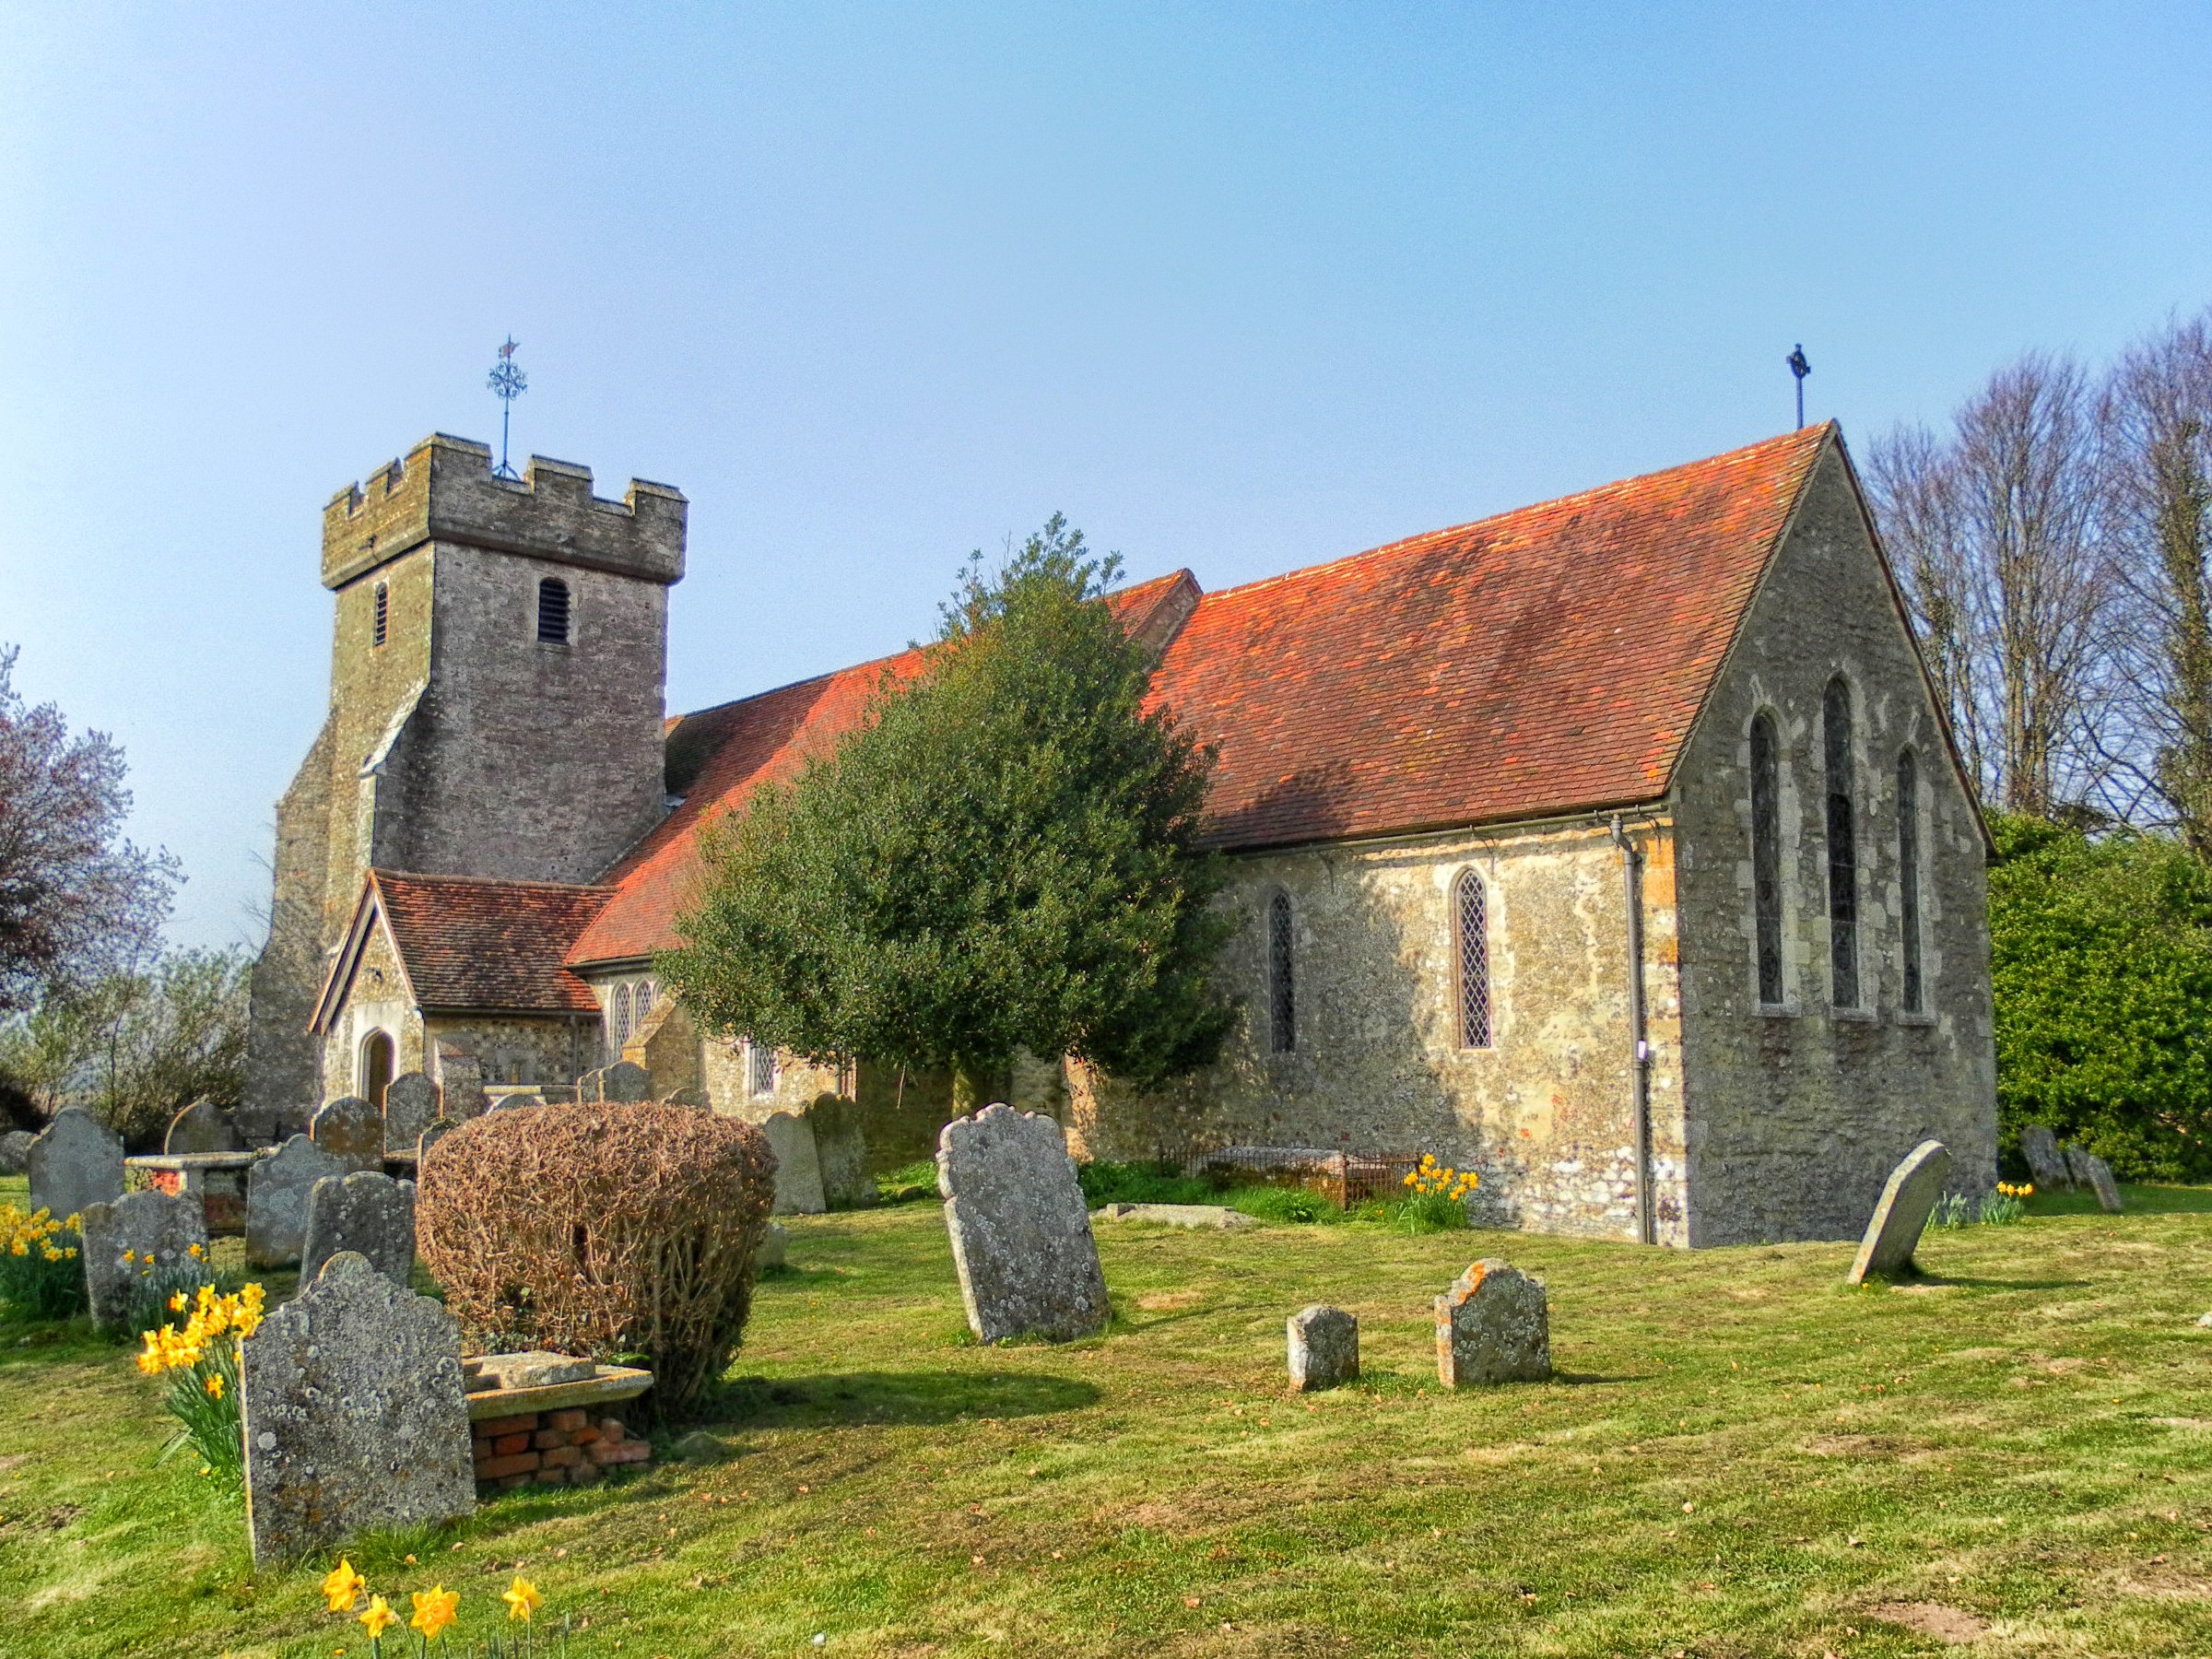
tree, nature, grass, architecture, lawn, countryside, building, chateau, country, village, church, chapel, cemetery, highland, place of worship, england, outside, ruins, monastery, headstone, abbey, estate, graves, middle ages, great britain, rural area, west sussex, spanish missions in california